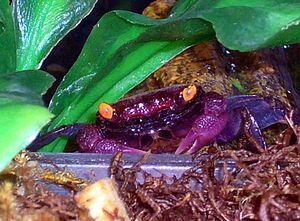
Geosesarma est un genre de crabes de la famille des Sesarmidae. Il regroupe des espèces de petits crabes d'eau douce ou terrestres. En 2013, on dénombrait 50 espèces connues.